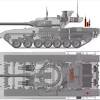
Label: T-14